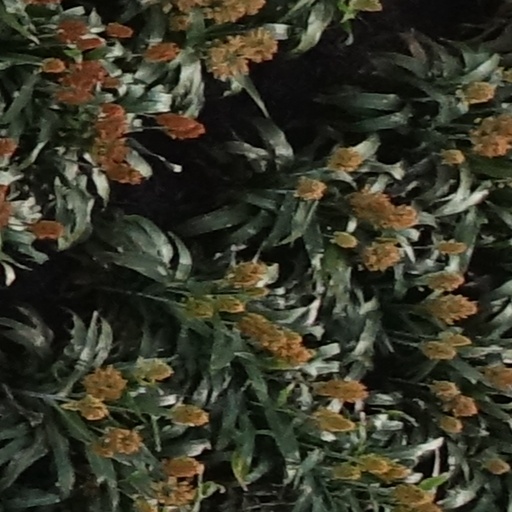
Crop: sorghum